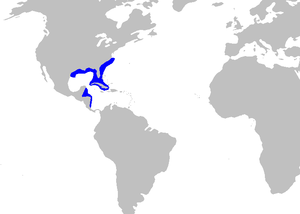
Galeus arae est une espèce de requins.